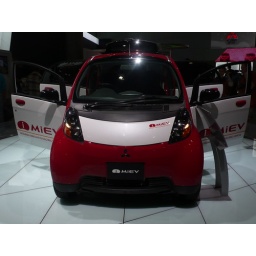
Dumb name, but a cool electric car (if they get enough balls to actually sell them in the US).